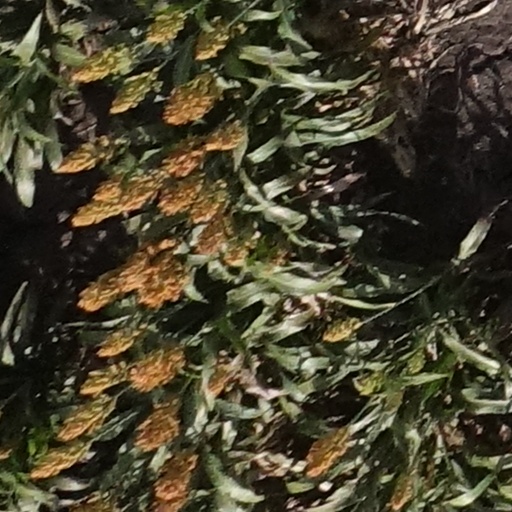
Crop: sorghum